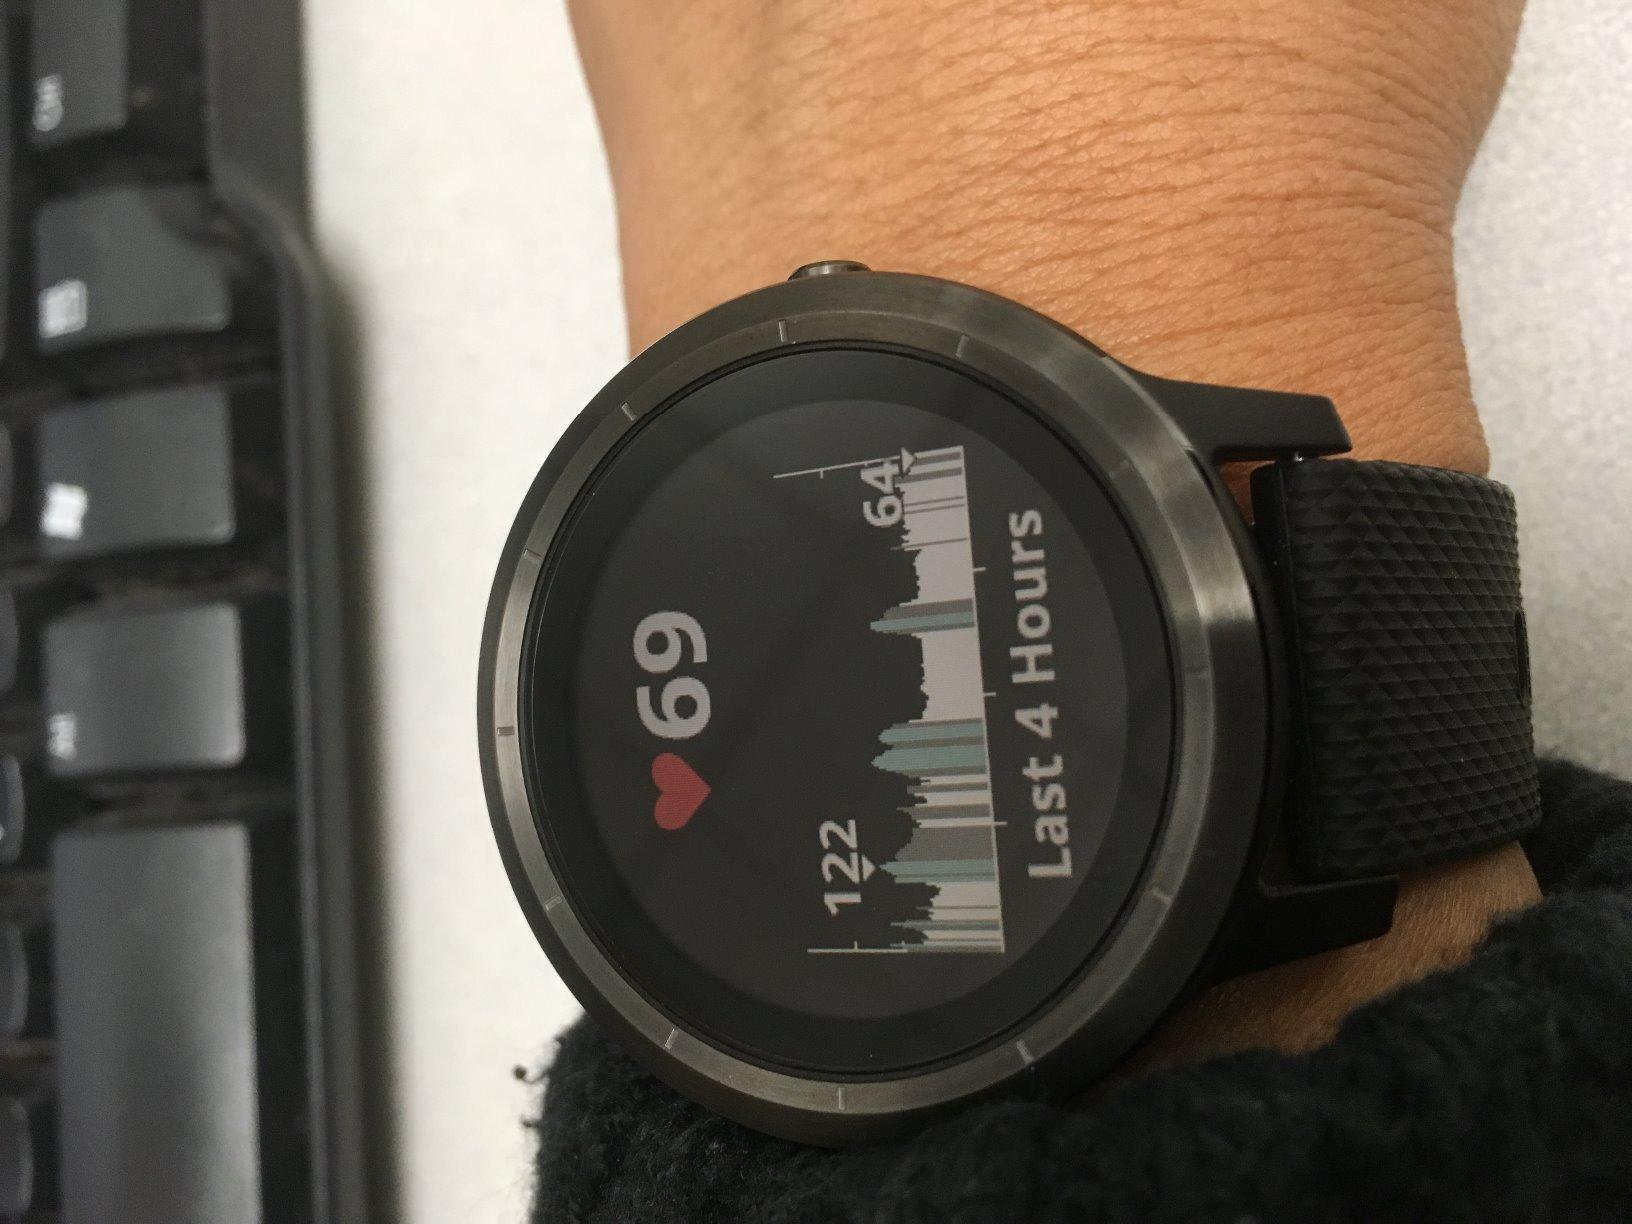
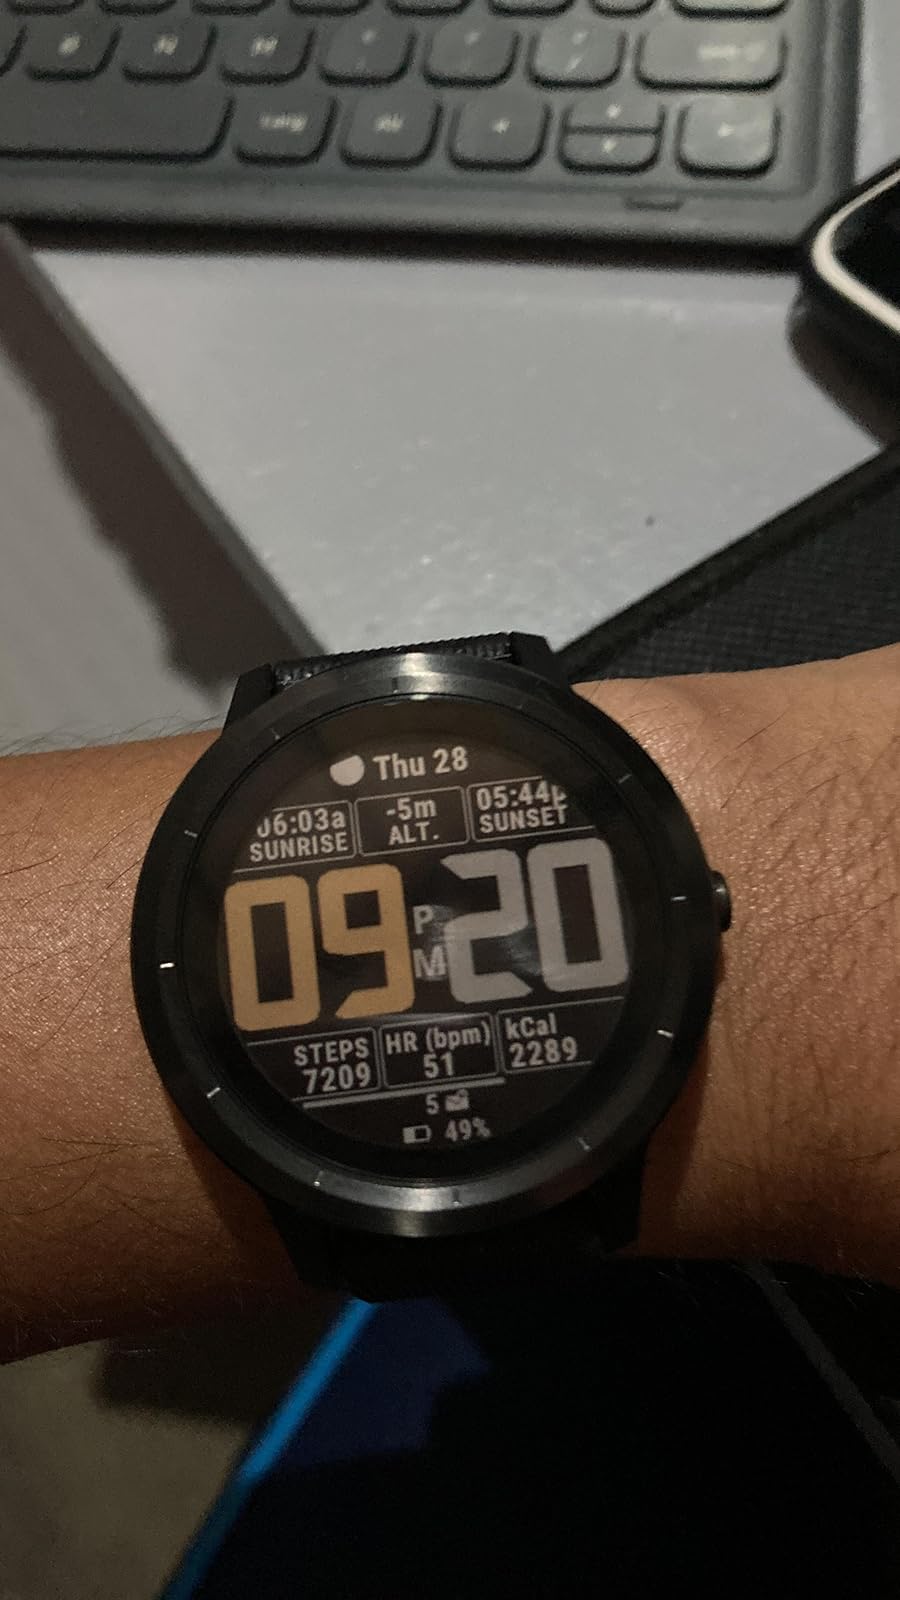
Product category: smartwatch
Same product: yes